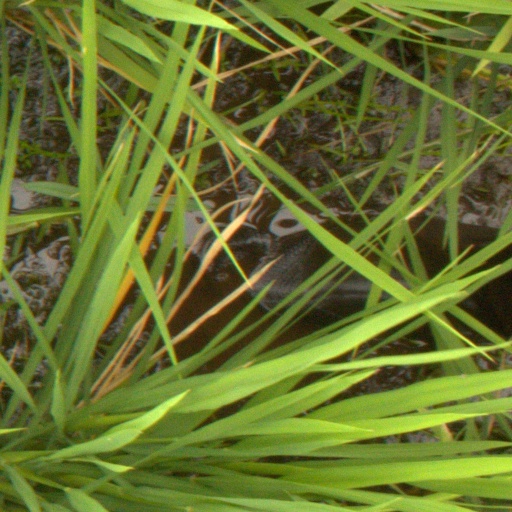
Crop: rice